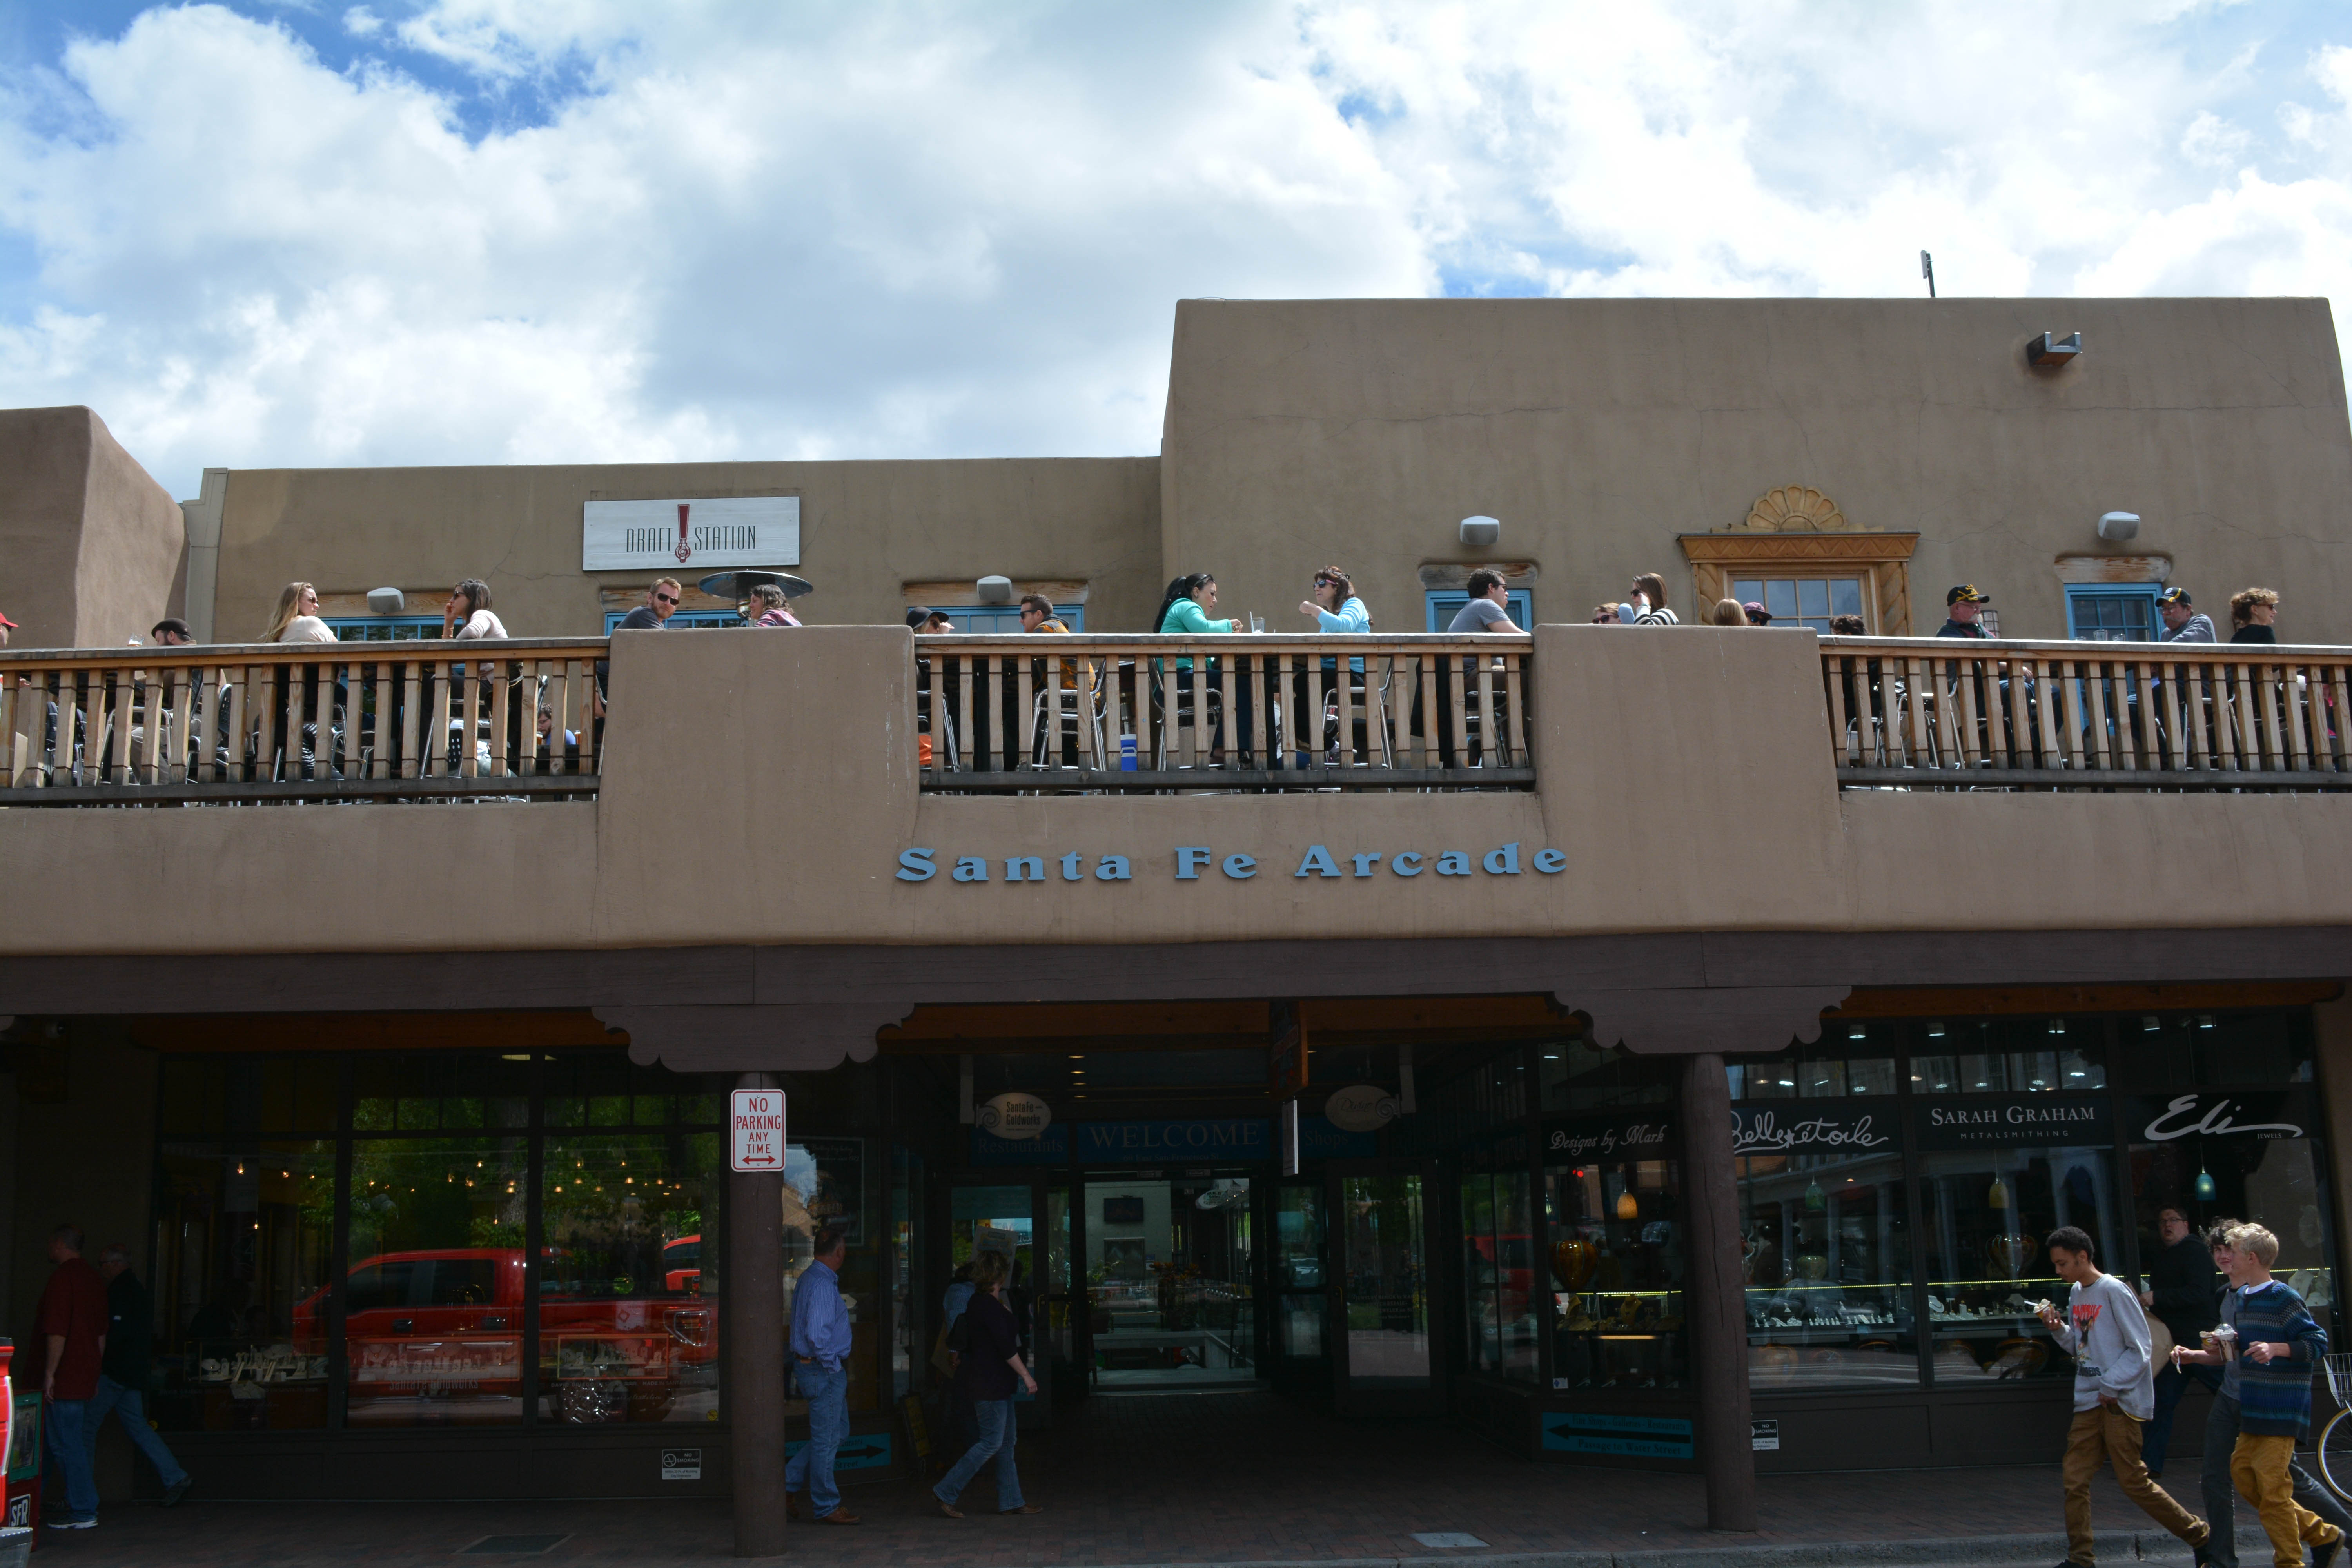
architecture, building, city, downtown, neighbourhood, shopping mall, urban area, human settlement